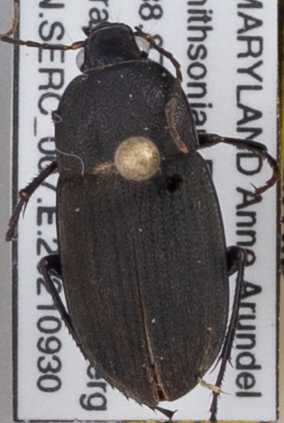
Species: Chlaenius tomentosus
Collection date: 2021-09-30
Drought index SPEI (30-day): -0.184
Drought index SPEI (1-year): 0.738
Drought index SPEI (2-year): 1.45